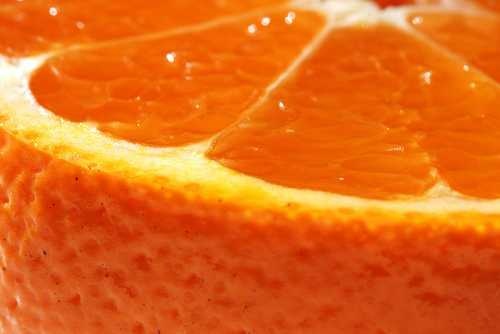
Label: Orange